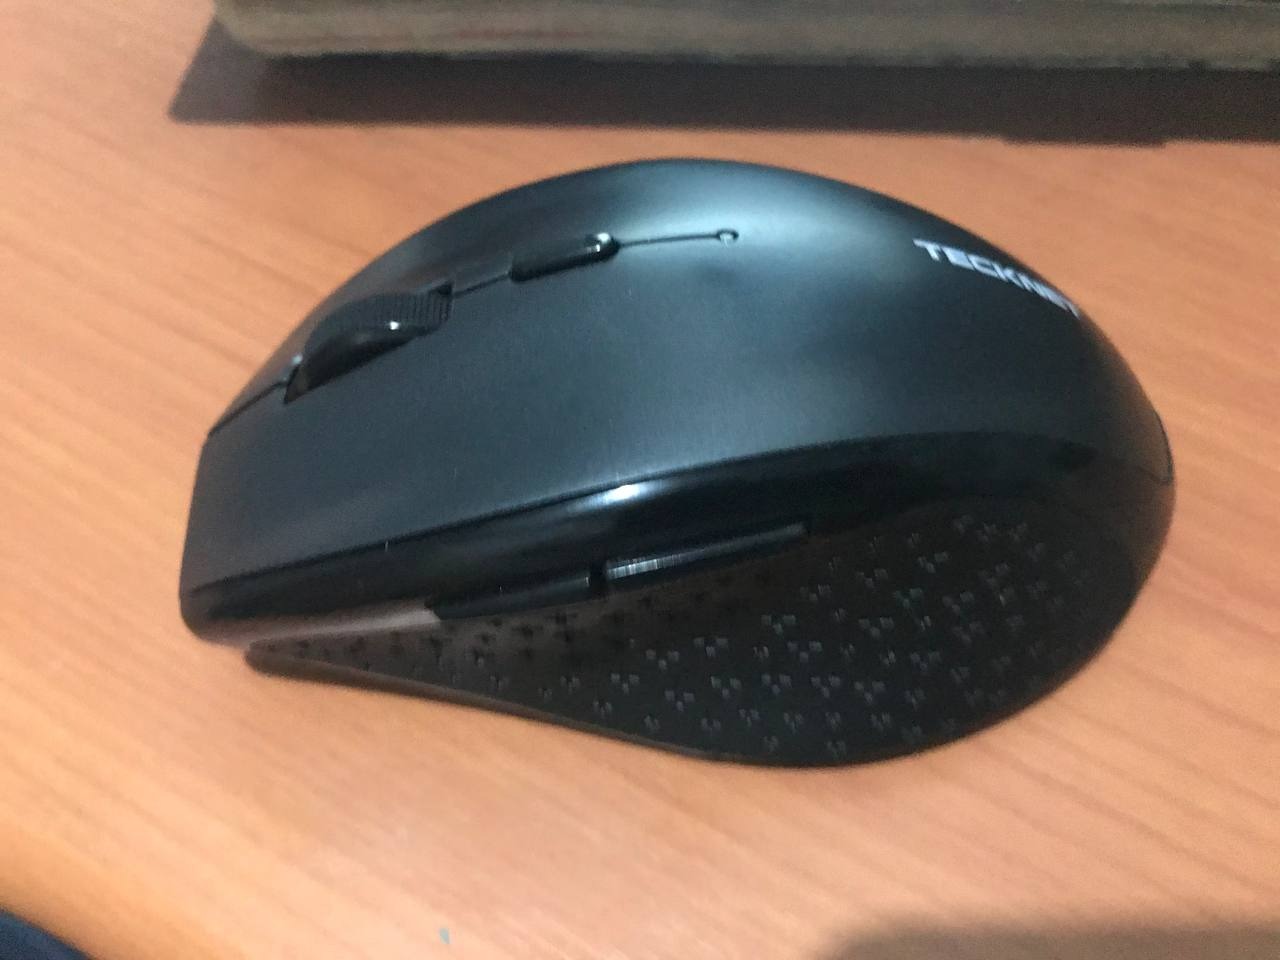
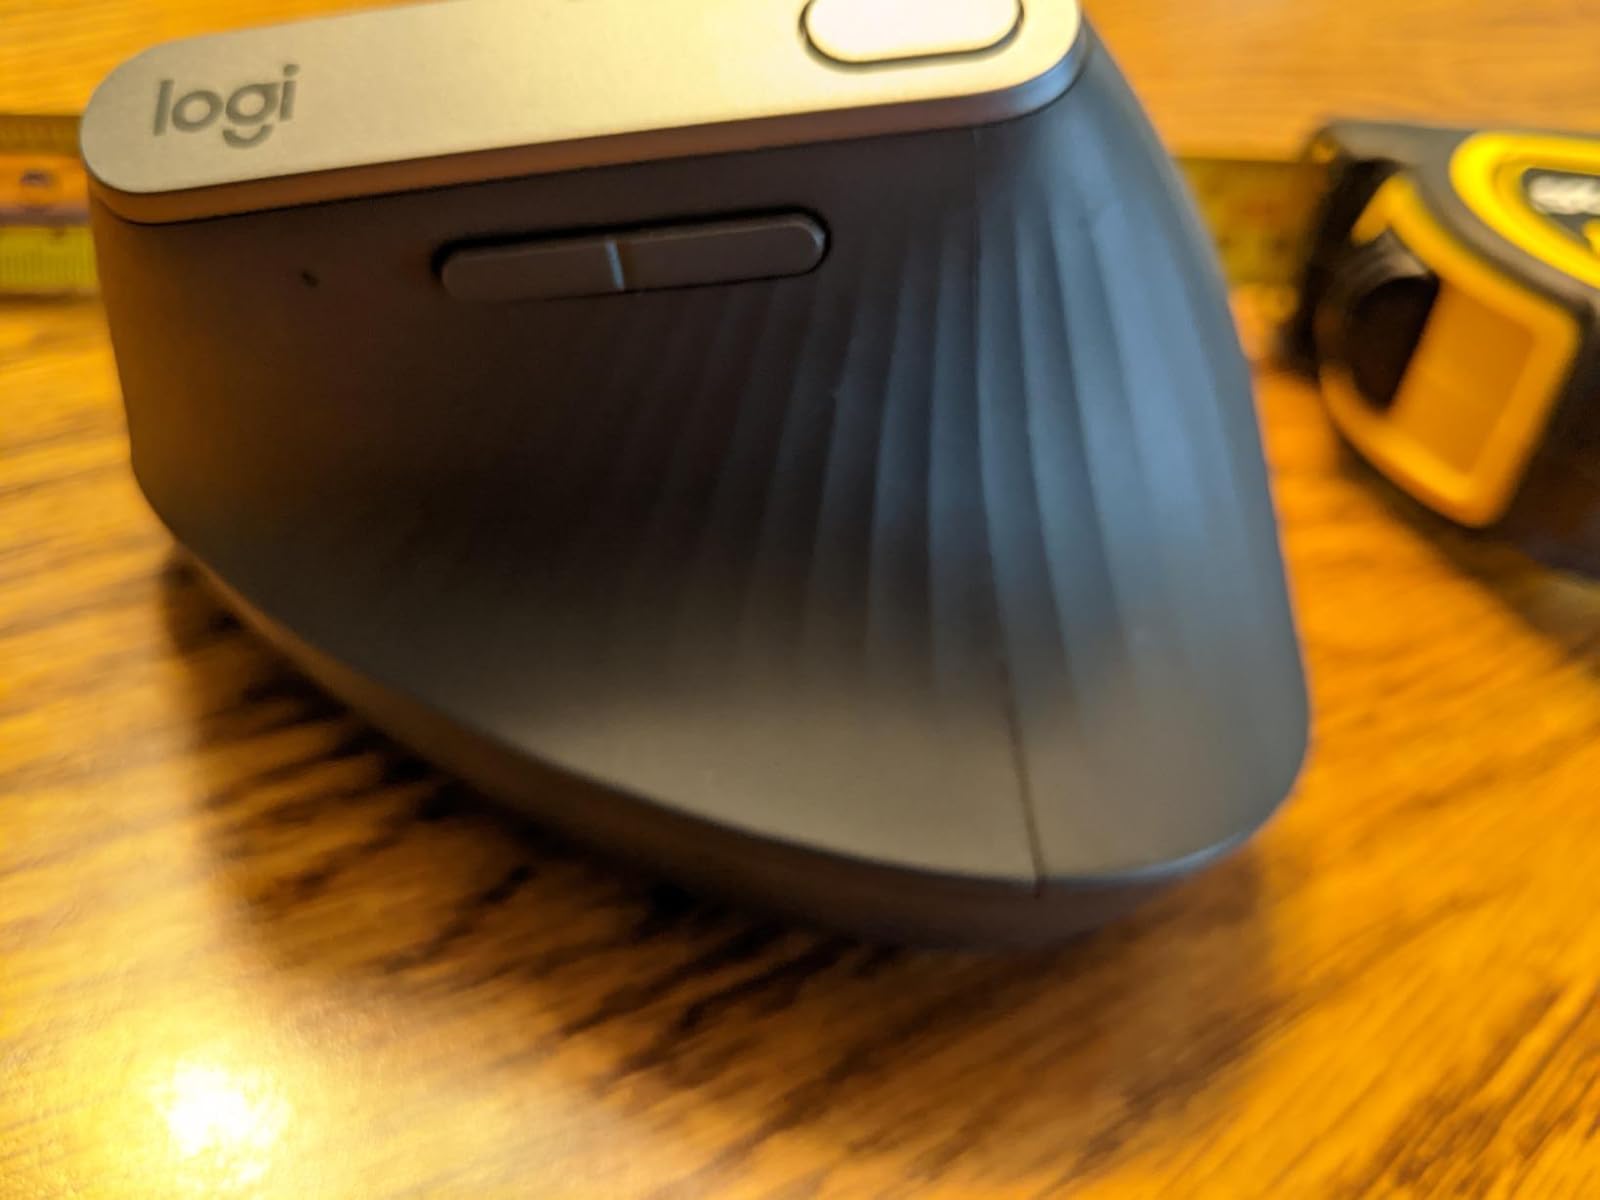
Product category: mouse
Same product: no